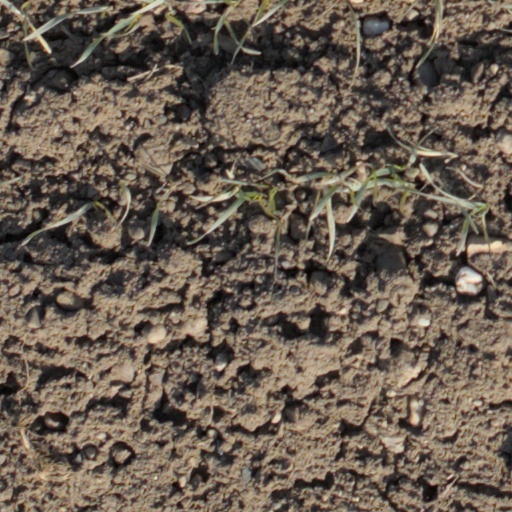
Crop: wheat